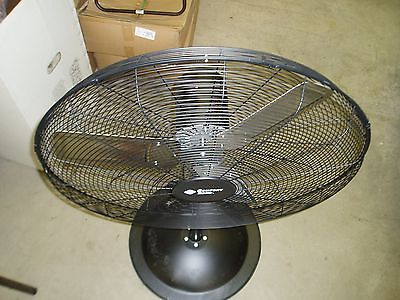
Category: fan